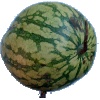
Label: watermelon